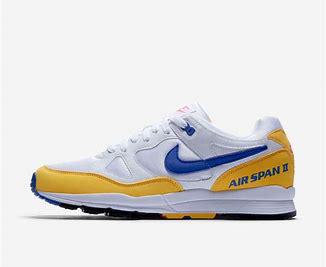
Brand: Nike
Model: Air Span Ii